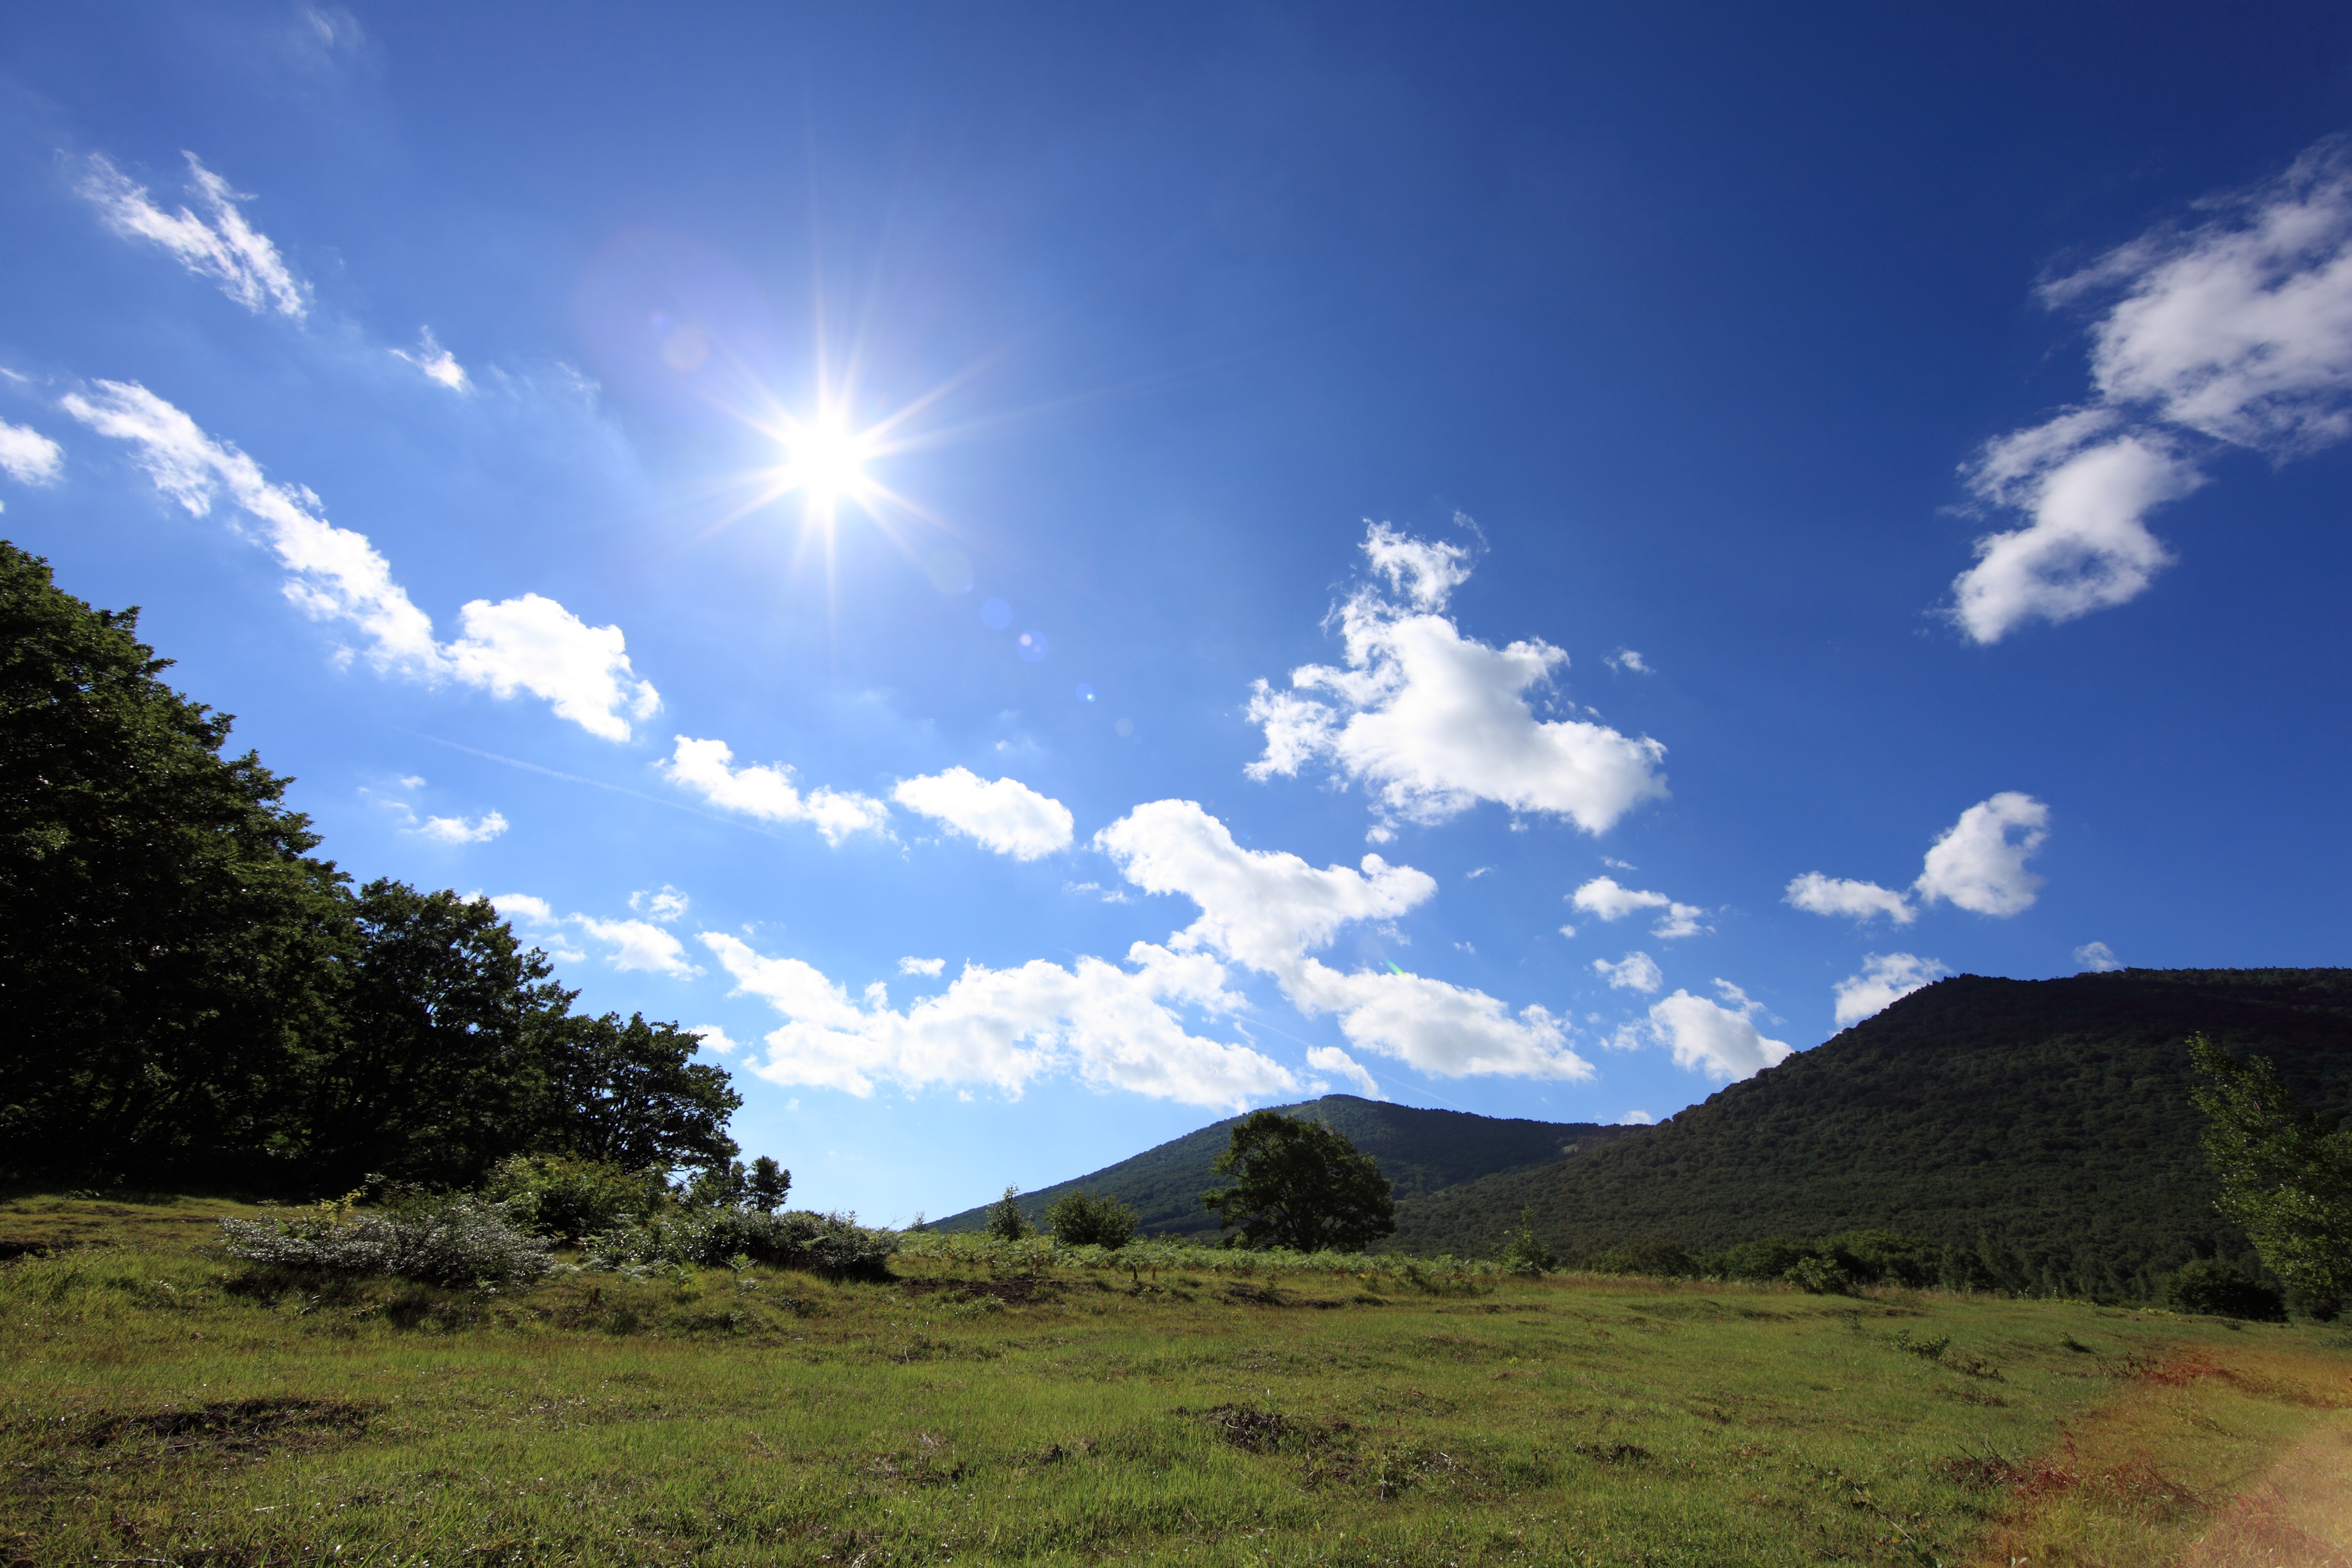
landscape, nature, grass, horizon, mountain, cloud, sky, field, meadow, prairie, sunlight, hill, mountain range, high, ridge, plain, cool image, grassland, plateau, 5d, hires, habitat, markii, ecosystem, hi, res, resolution, iwate, hachimantai, appikougen, steppe, rural area, natural environment, geographical feature, mountainous landforms